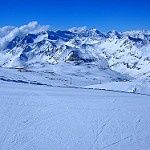
Label: glacier